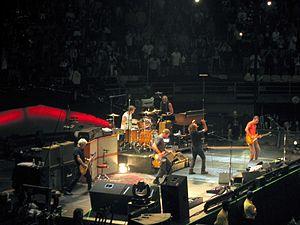
Blood Sugar Sex Magik est le cinquième album studio du groupe californien de funk rock Red Hot Chili Peppers sorti le 24 septembre 1991 sur le label Warner Bros. Records. Après sept ans de contrat avec EMI, le quatuor décide de changer de label et souhaite s'engager avec Sony BMG/Epic Records dans un premier temps mais, les négociations prenant trop de temps, signe finalement avec Warner Bros. Les membres enregistrent ensuite pendant un mois avec le producteur Rick Rubin dans un vieux manoir sur les hauteurs de Los Angeles aménagé en studio pour l'occasion. Ils recourent moins aux jam sessions pour le composer, simplifient leur manière de jouer et ouvrent leurs horizons musicaux pour proposer des chansons plus attrayantes.